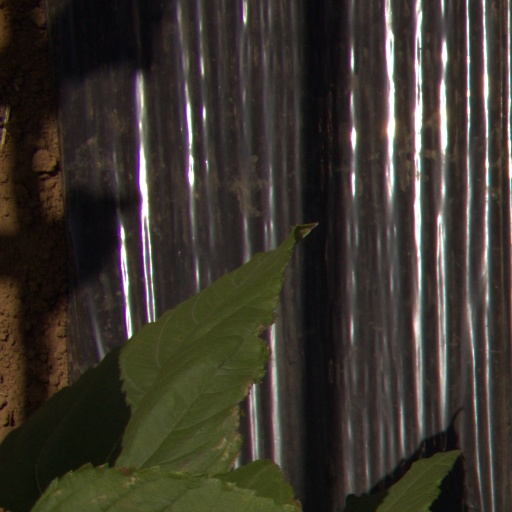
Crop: Jerusalem artichoke